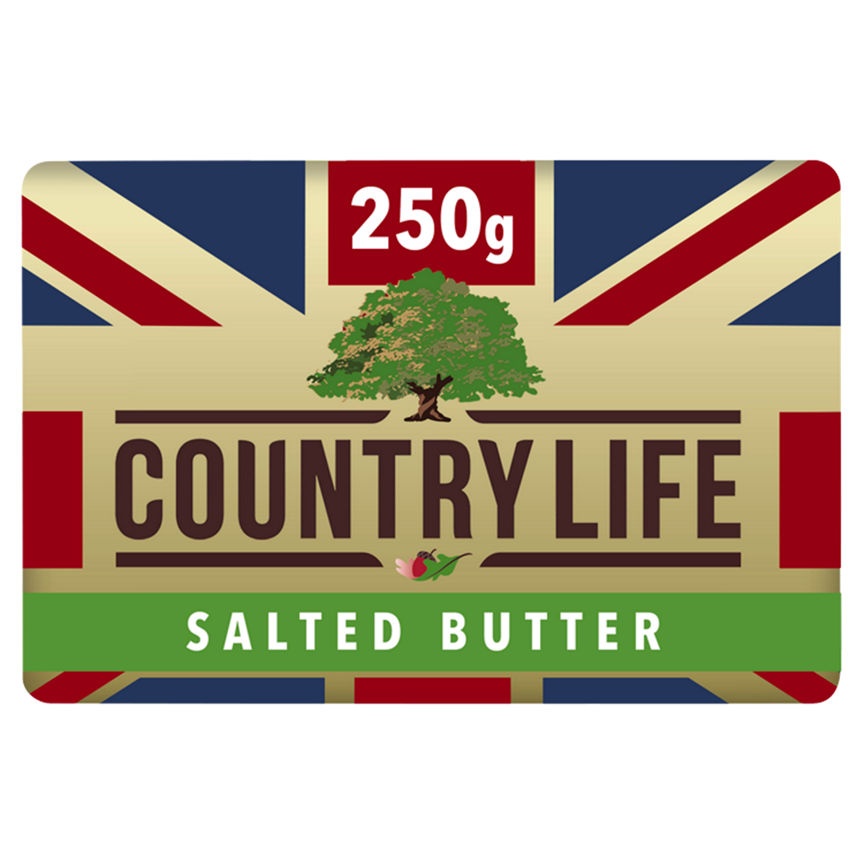
Country Life British Salted Butter
Recycling Info Do Not Recycle: Whole Packaging. Allergy Advice Contains: Milk. Life Style Suitable for Vegetarians. Net Content 250 Grams Nutritional Values Nutrient Per 100g Per slice Energy 3031kJ / 737kcal 303kJ / 74kcal Fat 81.7g 8.2g of which saturates 54g 5.4g Carbohydrate 0.1g 0g of which sugars 0.1g 0g Protein 0.5g 0.1g Salt 1.8g 0.2g Pack contains 25 servings Storage And Usage Statements Keep Refrigerated. Suitable for Home Freezing. Storage Best before: See base. Suitable for freezing. Keep refrigerated below 5? Product Information At Country Life® we are proud of our countryside heritage. That's why we support a sustainable future for British farmers in partnership with the Royal Countryside Fund. We are also Red Tractor Assured, which means we only use the finest British ingredients. Regulated Product Name Salted Butter Storage Type Chilled Features Proudly British. Made with 100% British Countryside Milk. Minimum 80% Butterfat. Deliciously Creamy Butter. Suitable for Vegetarians. Ingredients Butter , Salt (1.8%) .
Brand: ASDA
Category: Food, Beverages & Tobacco > Food Items > Dairy Products > Butter & Margarine > Salted Butter